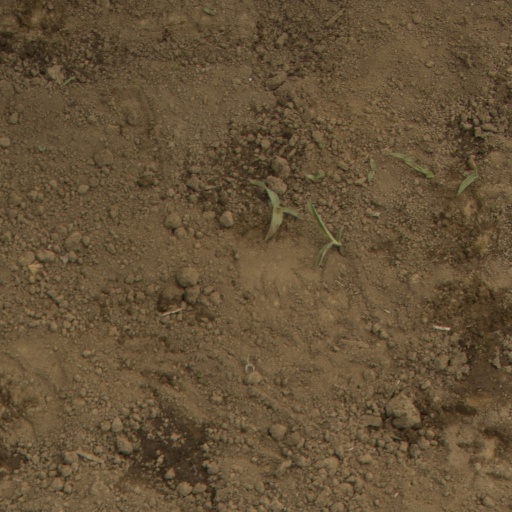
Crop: Jerusalem artichoke